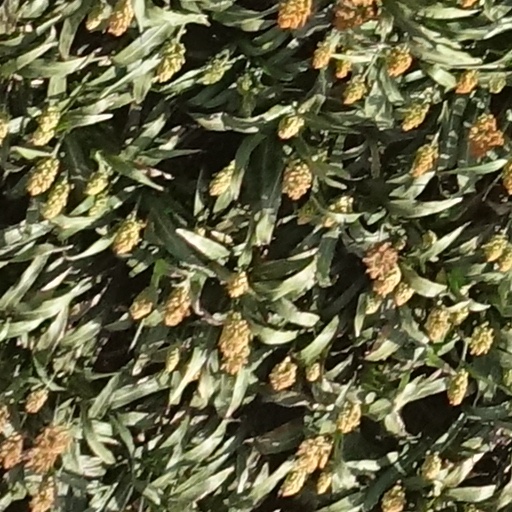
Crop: sorghum